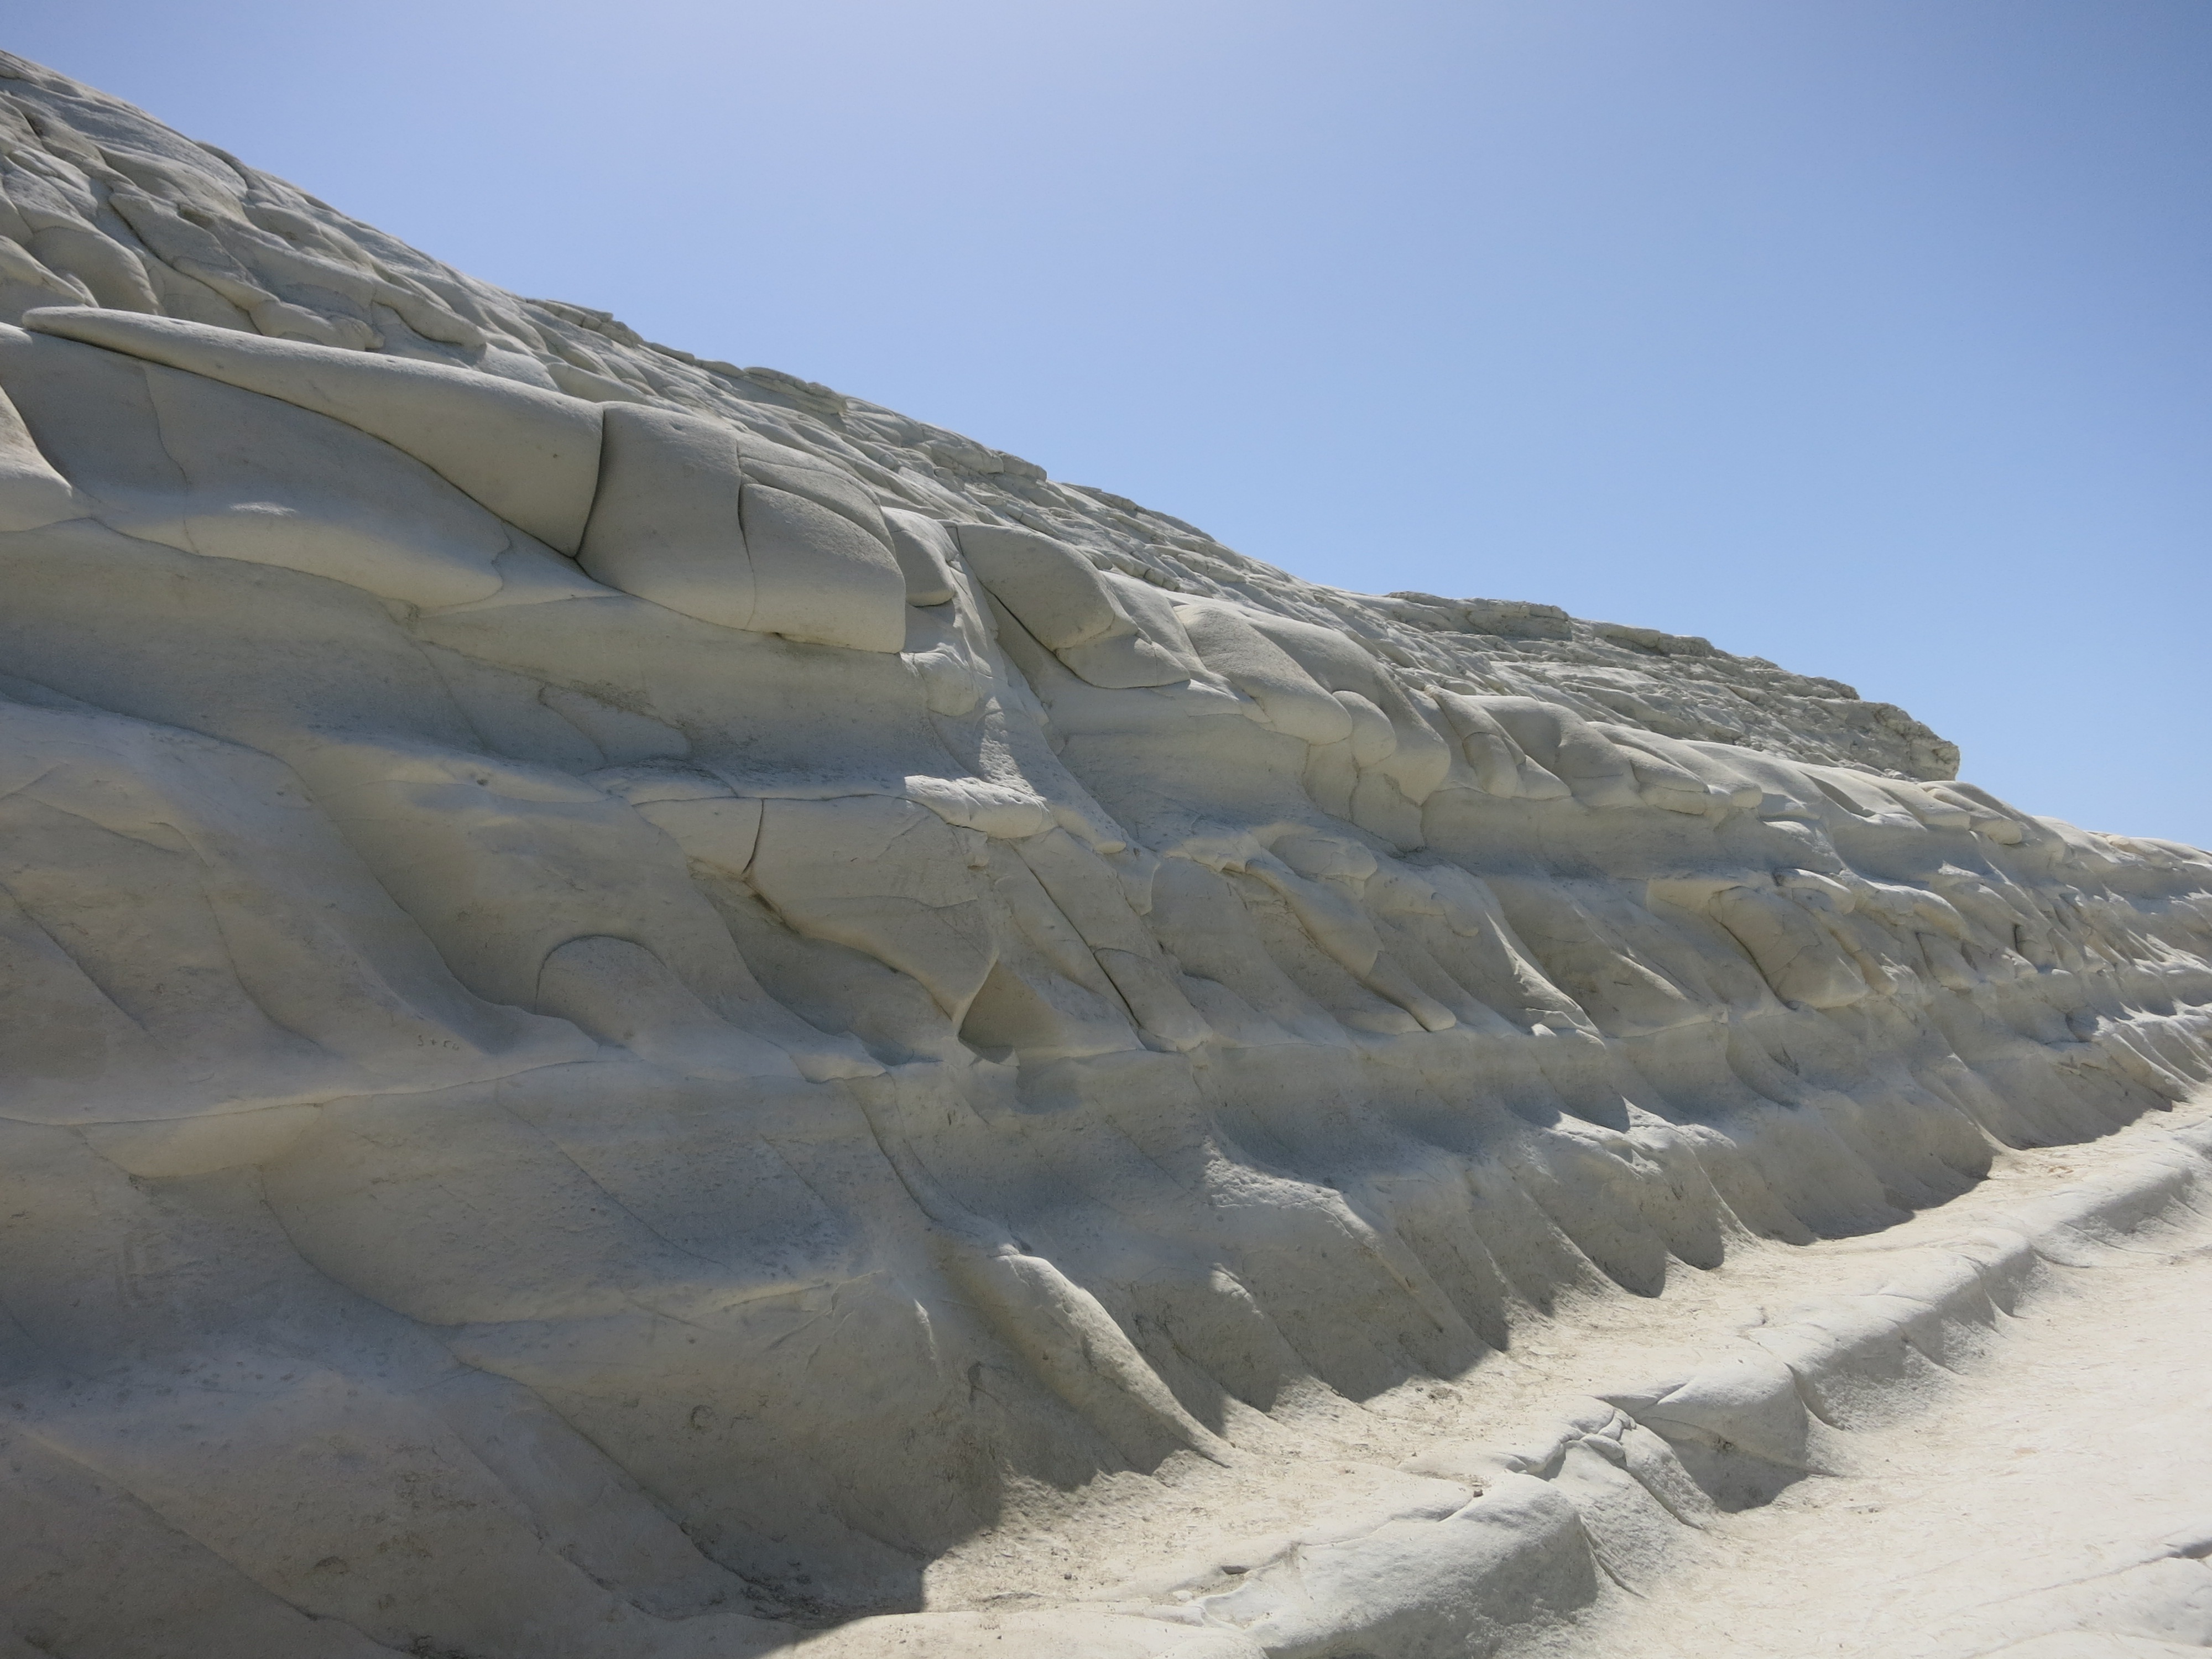
landscape, sand, rock, dune, travel, formation, mediterranean, terrain, material, geology, badlands, plateau, limestone, habitat, wadi, sicily, landform, scala dei turchi, stairs of turks, limestone cliffs, natural environment, geographical feature, aeolian landform, geological phenomenon